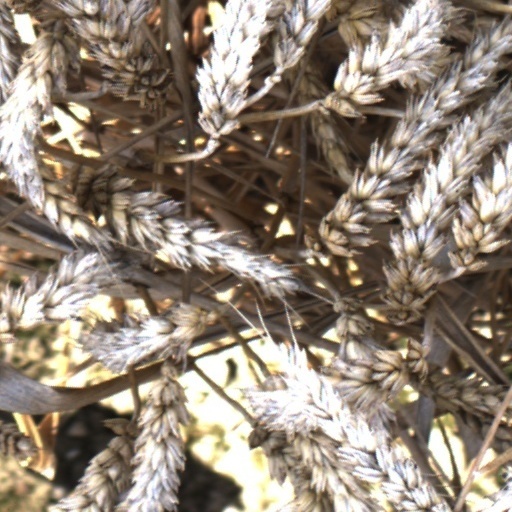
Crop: wheat